Magica De Spell

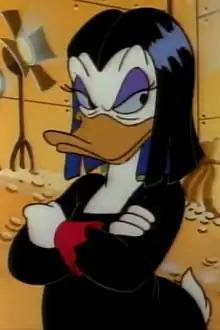
Magica De Spell as she appears in the original "DuckTales" series.

Magica De Spell ( being ) is a cartoon character created in 1961 by Carl Barks for the Duck universe. An Italian sorceress, she constantly attempts to steal Scrooge McDuck's Number One Dime, which she believes will play a vital role in magically obtaining the same fabulous wealth of its owner.